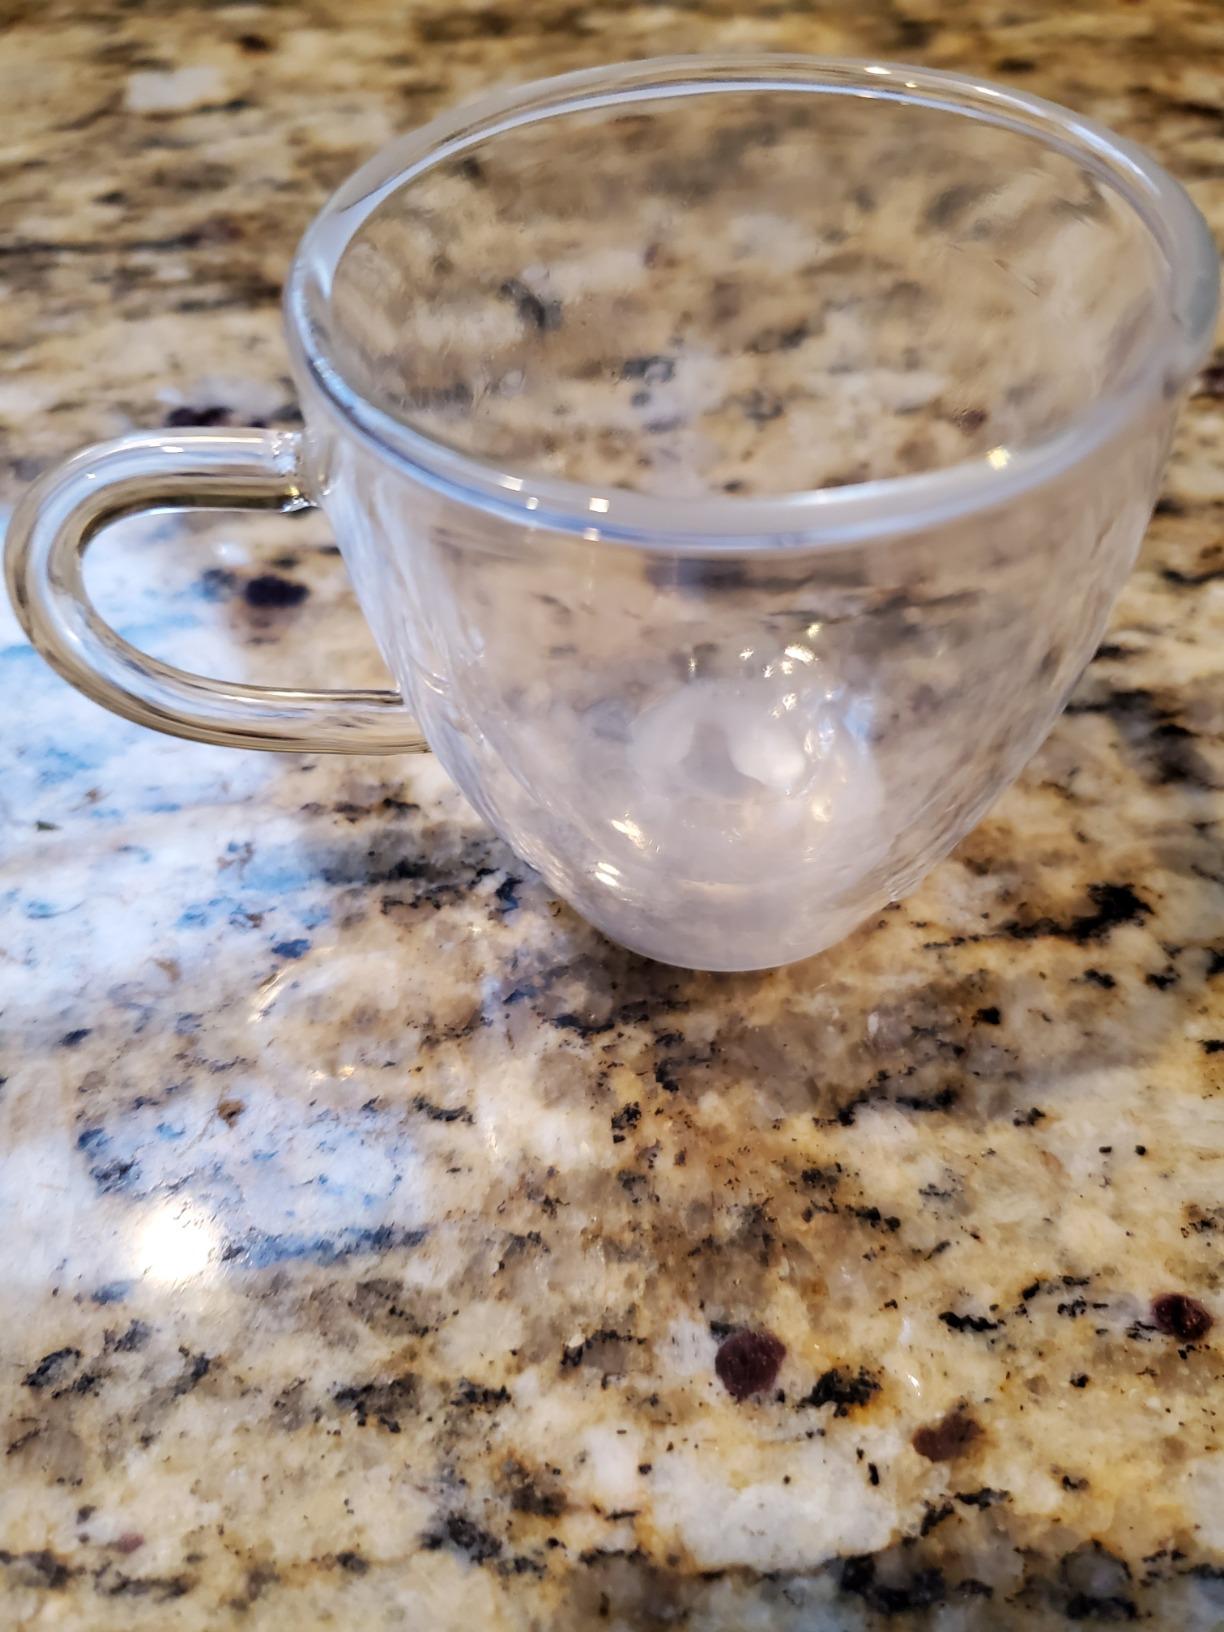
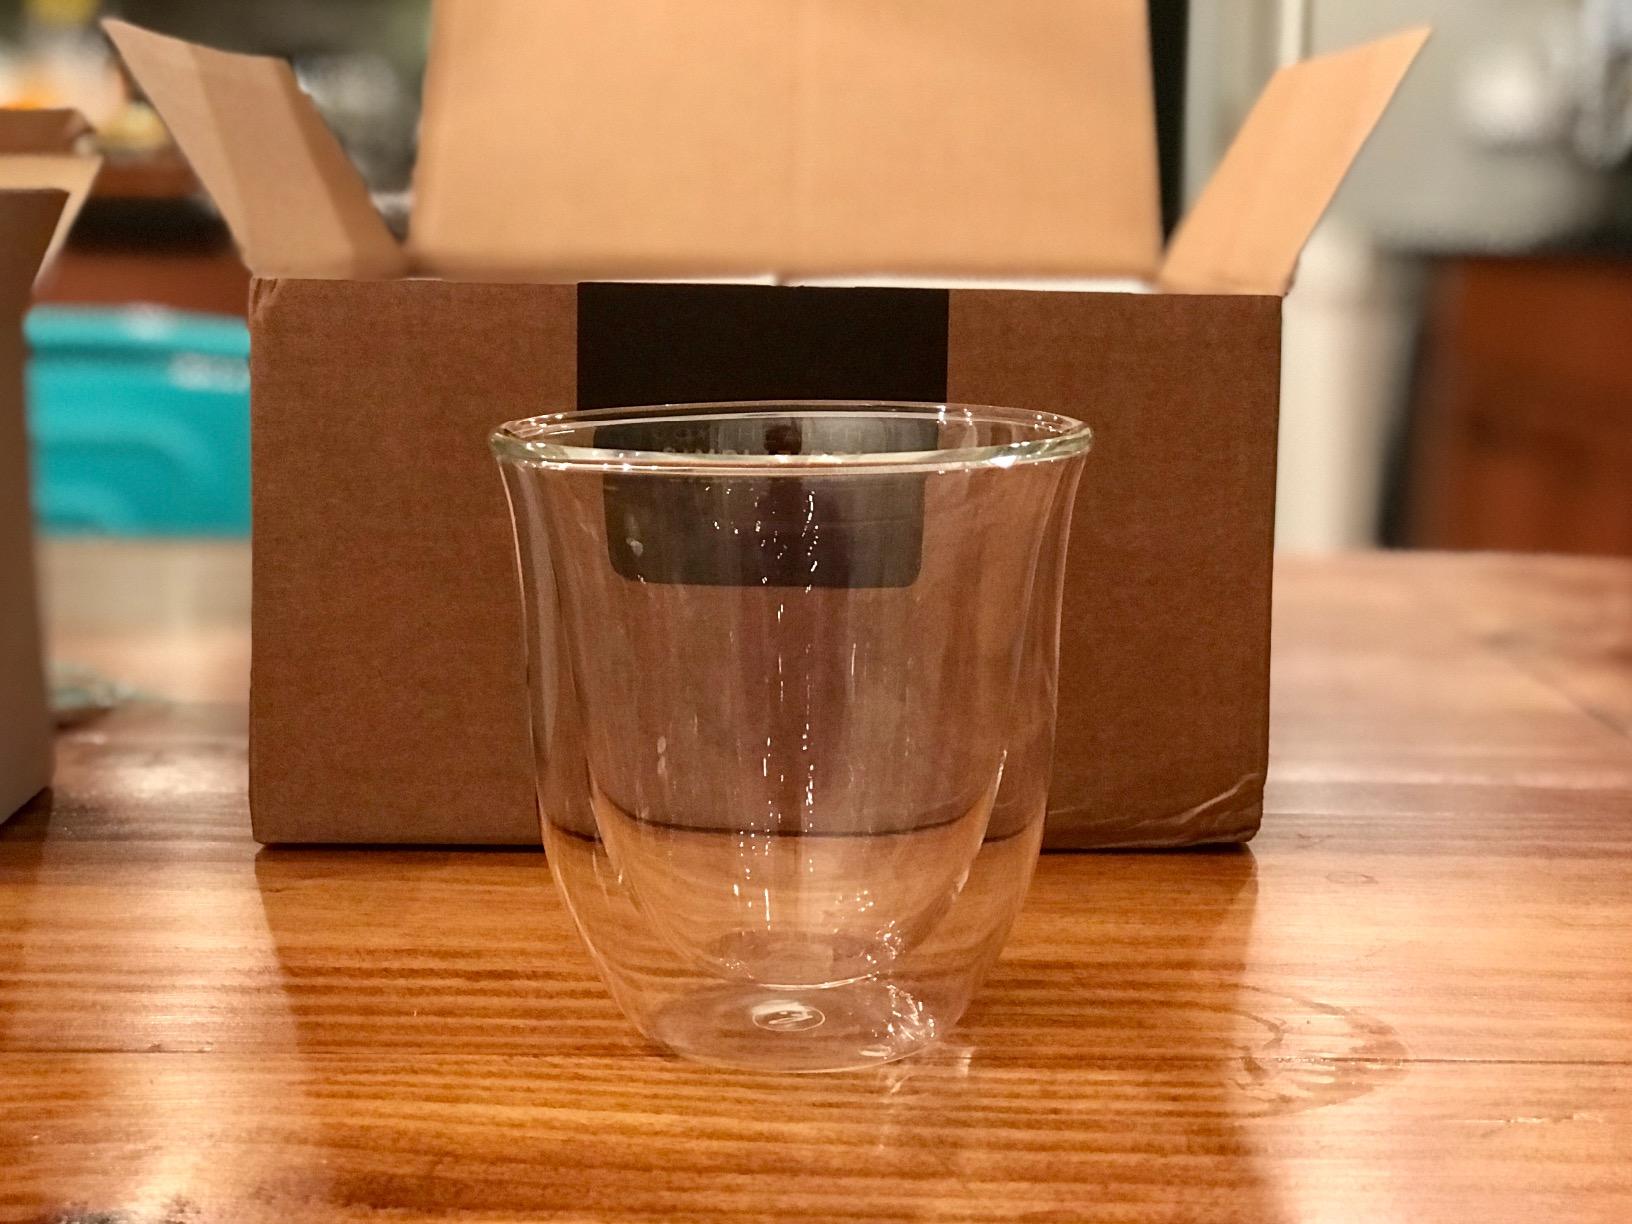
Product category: items_mug
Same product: no